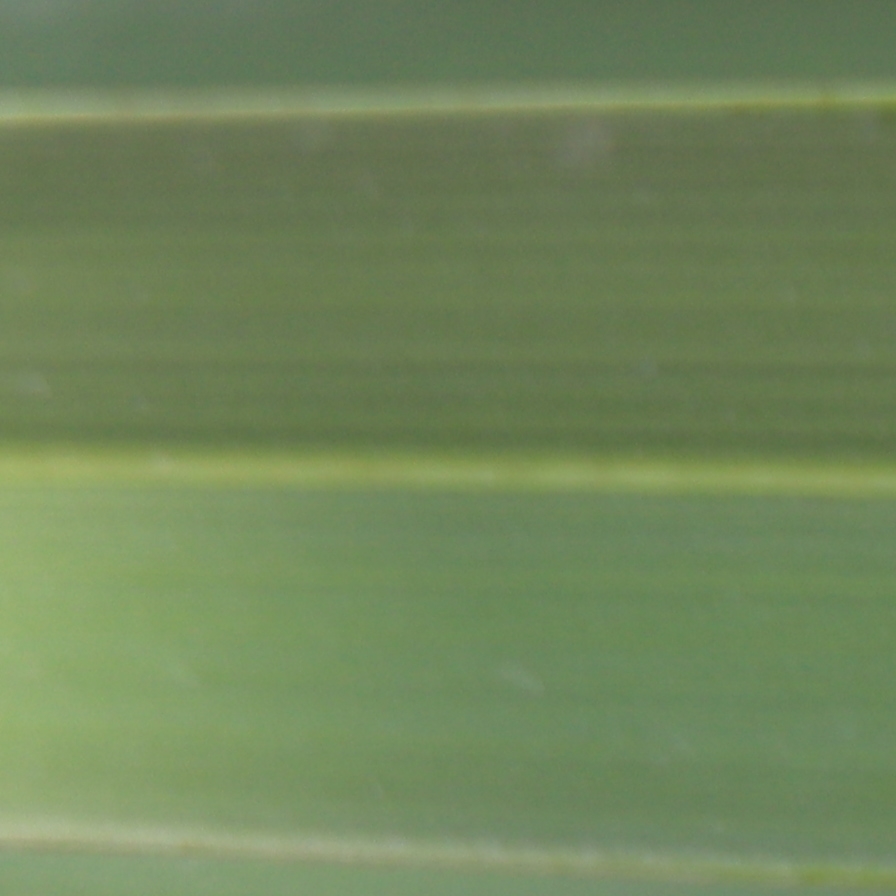
Label: Healthy